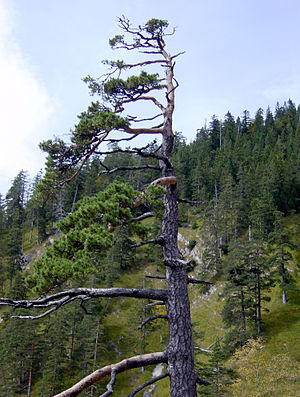
Fænotypisk plasticitet
Skovfyr under påvirkning af Føhnvind. Bayern, Tyskland.
Fænotypisk plasticitet er en organismes evne til at ændre sin fænotype som svar på ændringer i miljøet.